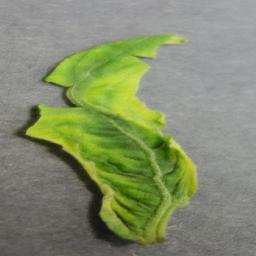
Label: Tomato___Tomato_Yellow_Leaf_Curl_Virus